NECOM House

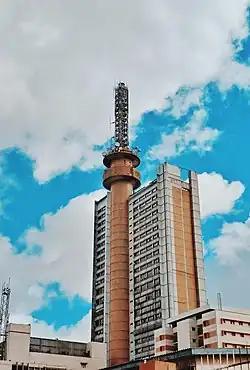
NECOM Building

NECOM House (formerly NITEL Tower and before that, the NET Building) is a skyscraper located in Lagos. The 32-story building was completed in 1979, and houses the headquarters of NITEL. The communications spire at the top of the tower serves as a lighthouse beacon for Lagos Harbour. The building is constructed of concrete. The building was the tallest in West Africa at the time of completion.